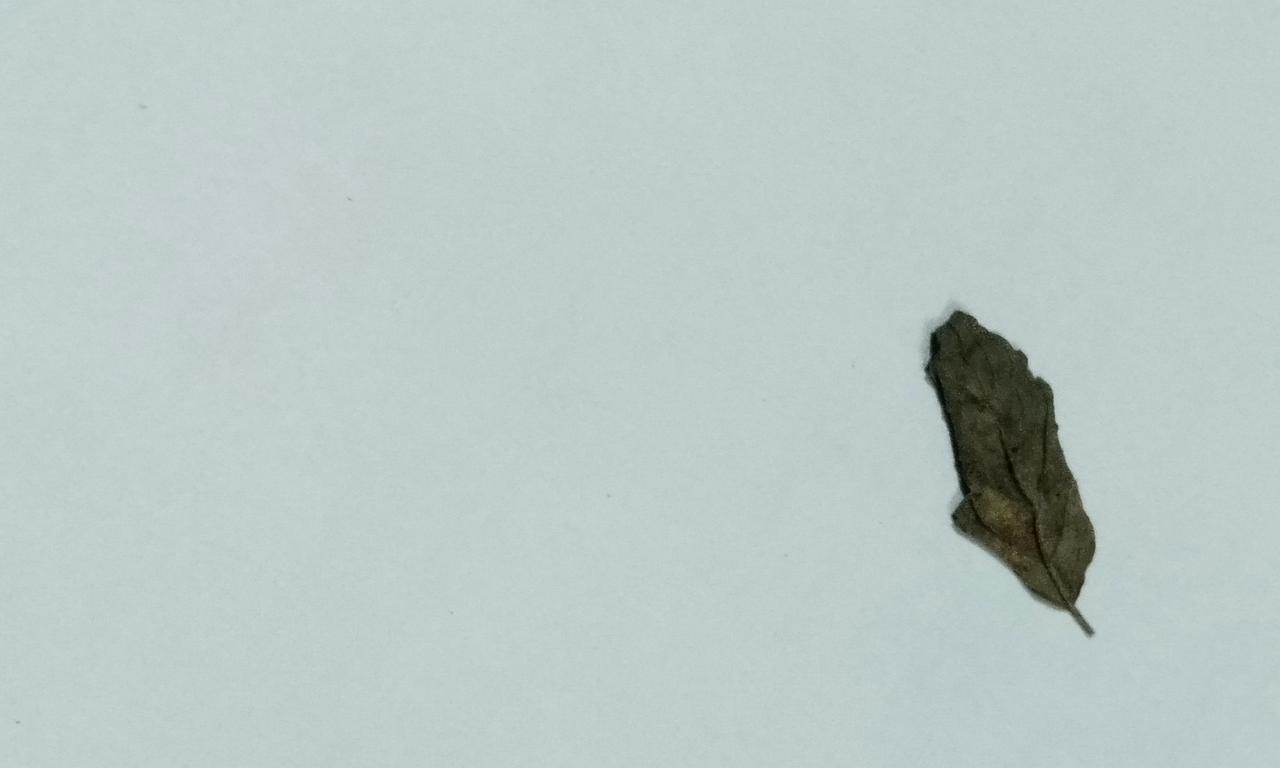
Label: Dried